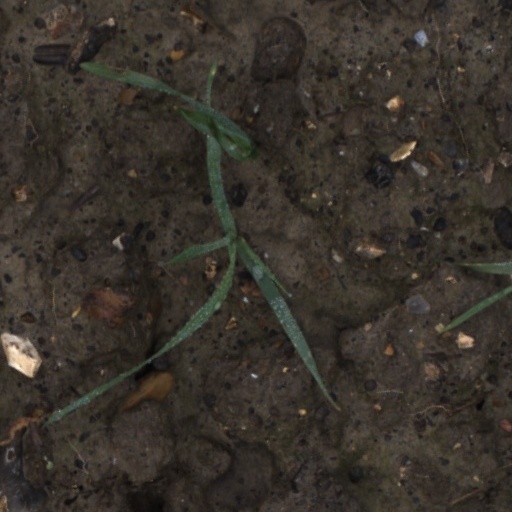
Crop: wheat